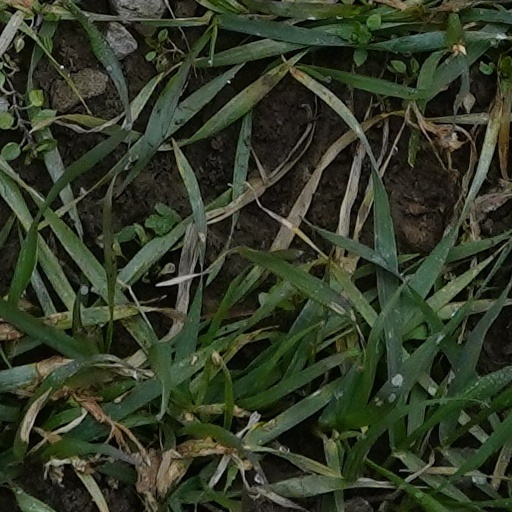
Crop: wheat